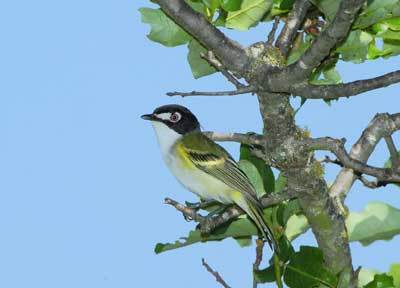
this bird has a black head, white neck and stomach, with black and white wings with traces of yellow.
this colorful bird has a black head with a white eyering and throat and the rest of the body has plumage of yellow, black and white.
this colorful bird has a black head, white eyering, and green wings with black and white wingbars.
this bird has a black head with white feathers around its eyes and black wings with some yellow feathers.
this bird has a speckled belly and breast with a short pointy bill.
this bird has a black crown and cheek with a white eye ring and a white throat.
this bird has wings that are black and has a white belly
this bird has a black head, with a white throat and mask near its eye.
a fascinating bird having a brilliant mixture of green and yellow on it's coverts and secondaries; a white superciliary and breast; and black eyebrow and nape.
the bird has a black crown and white belly and breast.
Species: Black Capped Vireo